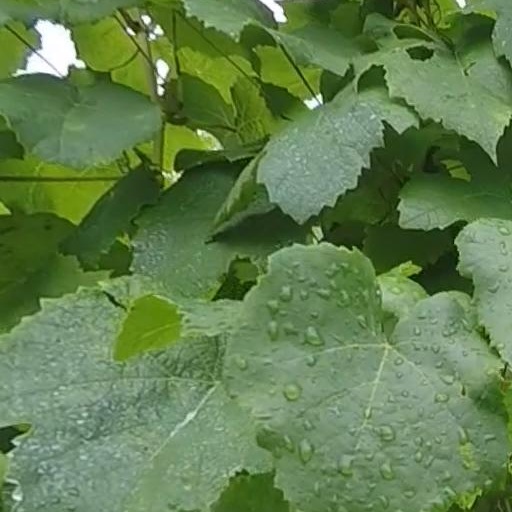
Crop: grape